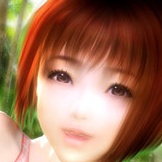
Portrait style: Anime Portrait